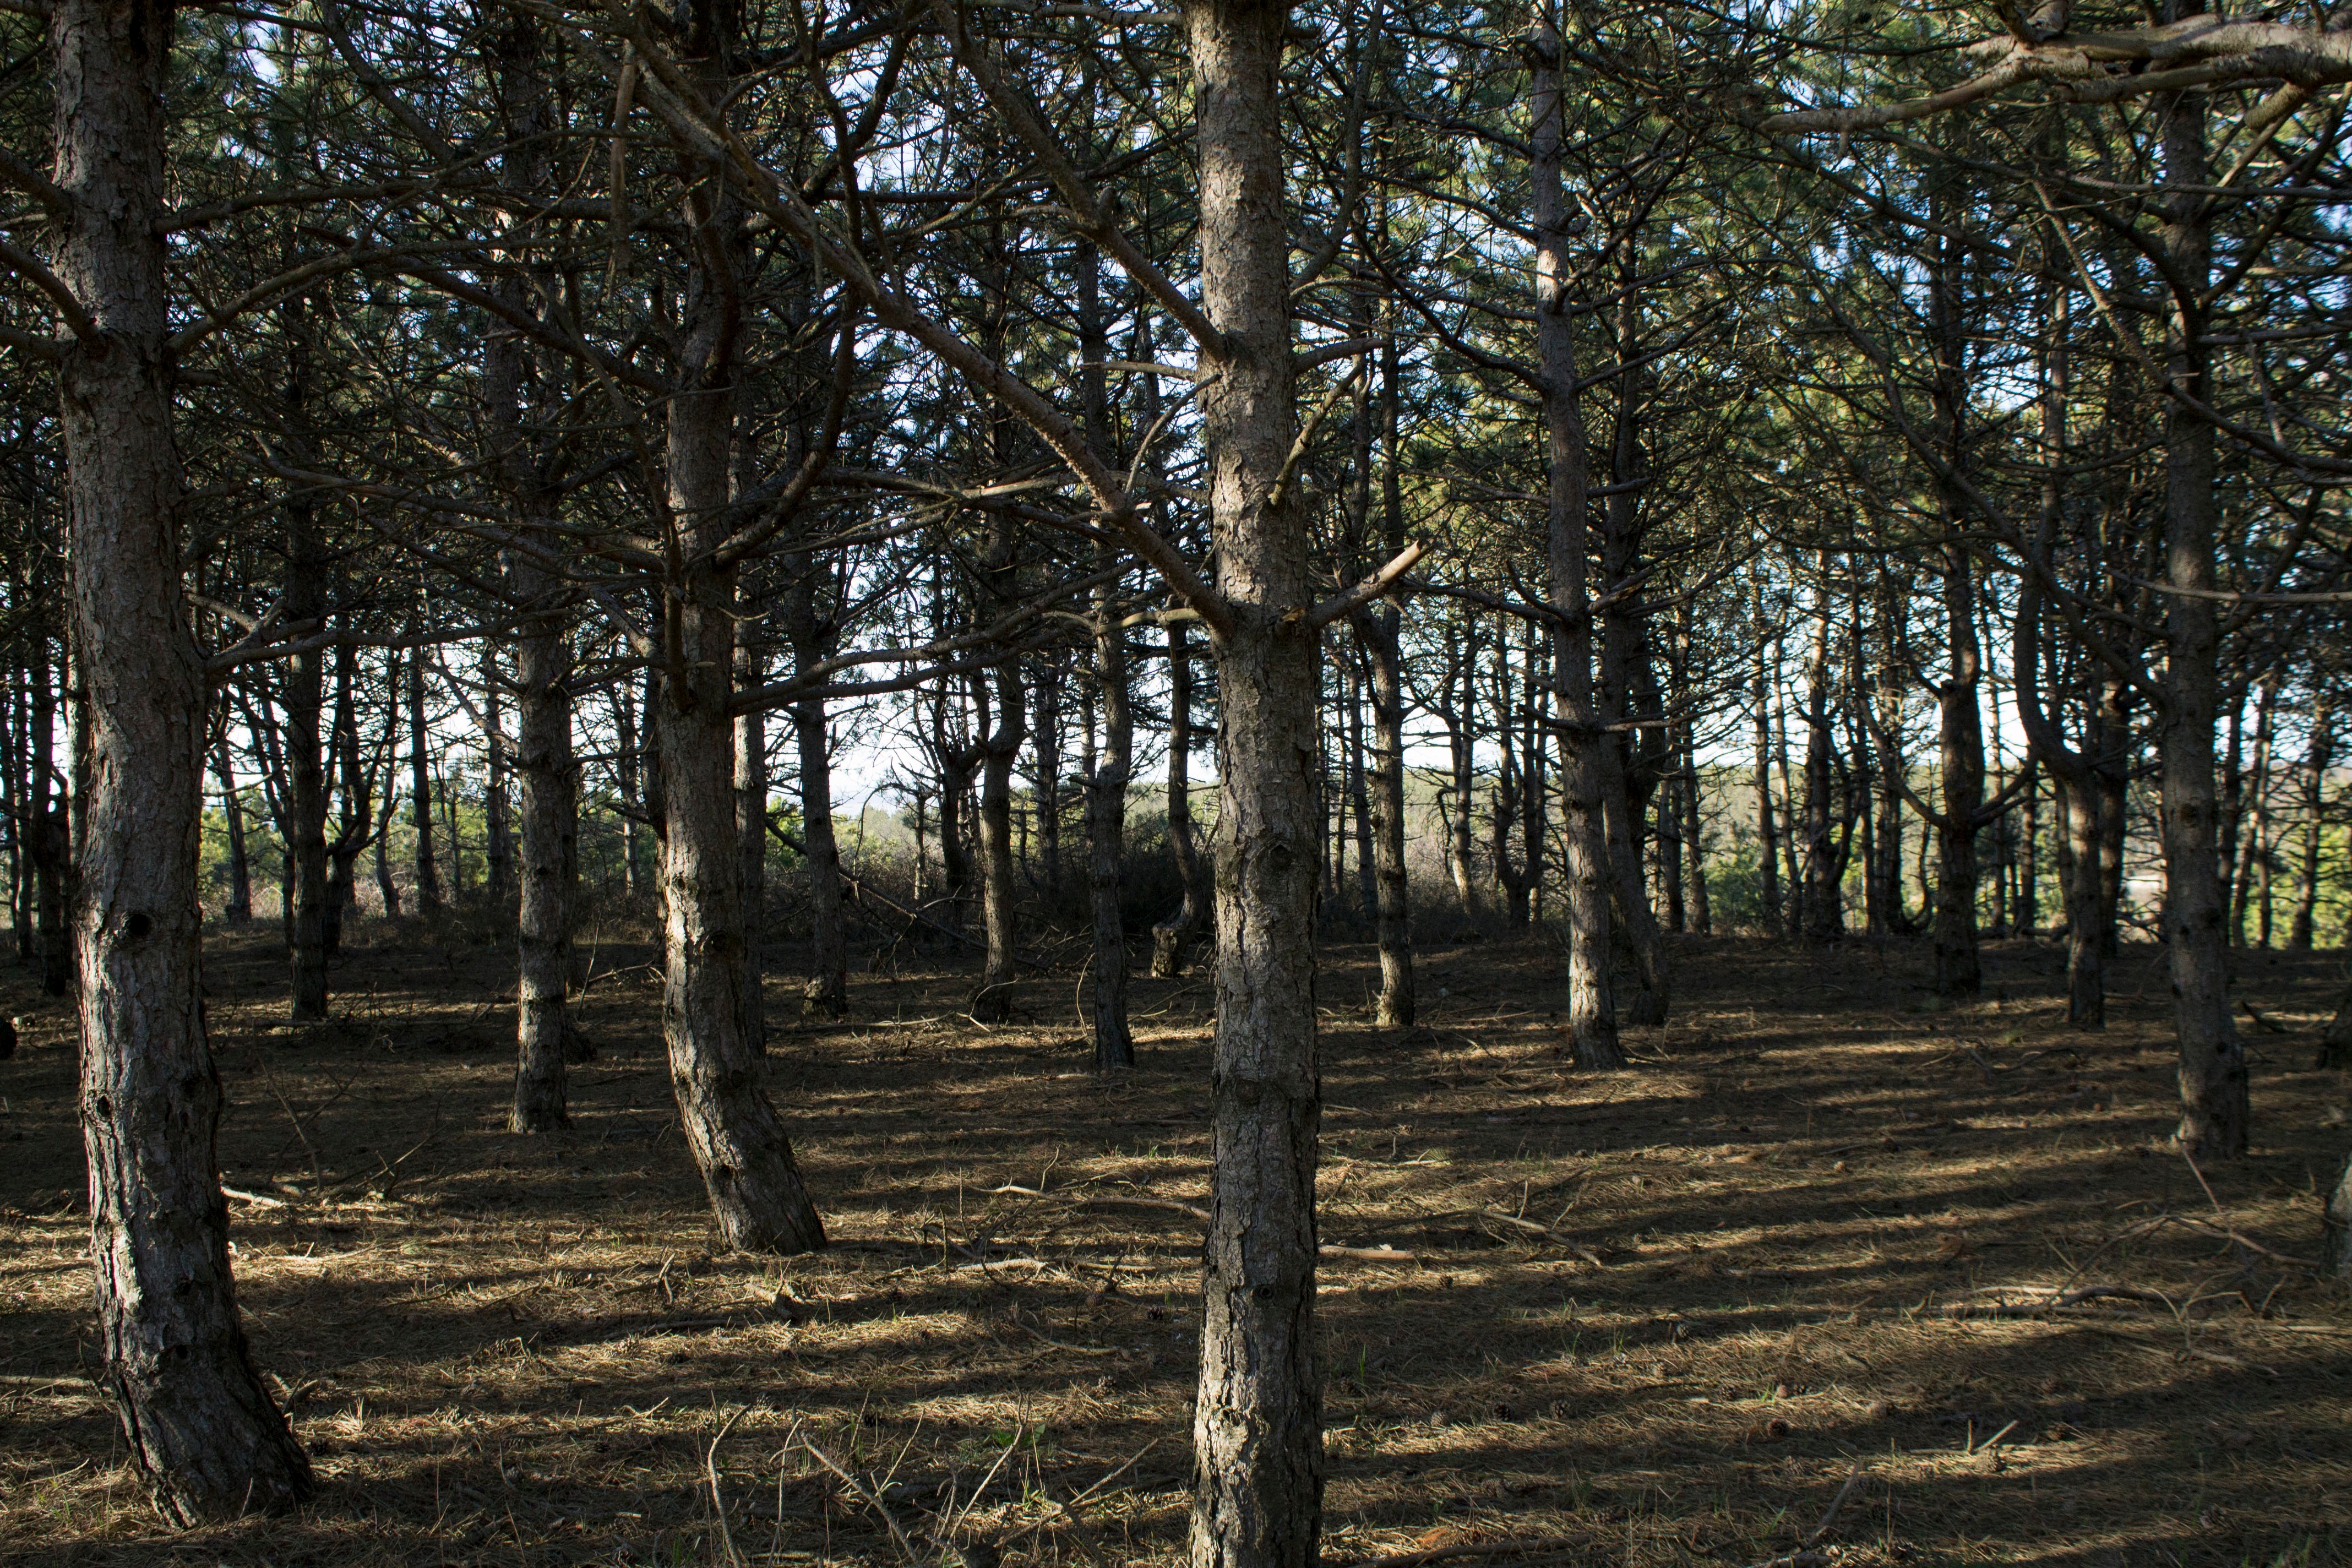
tree, nature, forest, plant, wood, sunlight, leaf, autumn, season, wetland, plantation, grove, woodland, habitat, ecosystem, biome, natural environment, woody plant, temperate coniferous forest